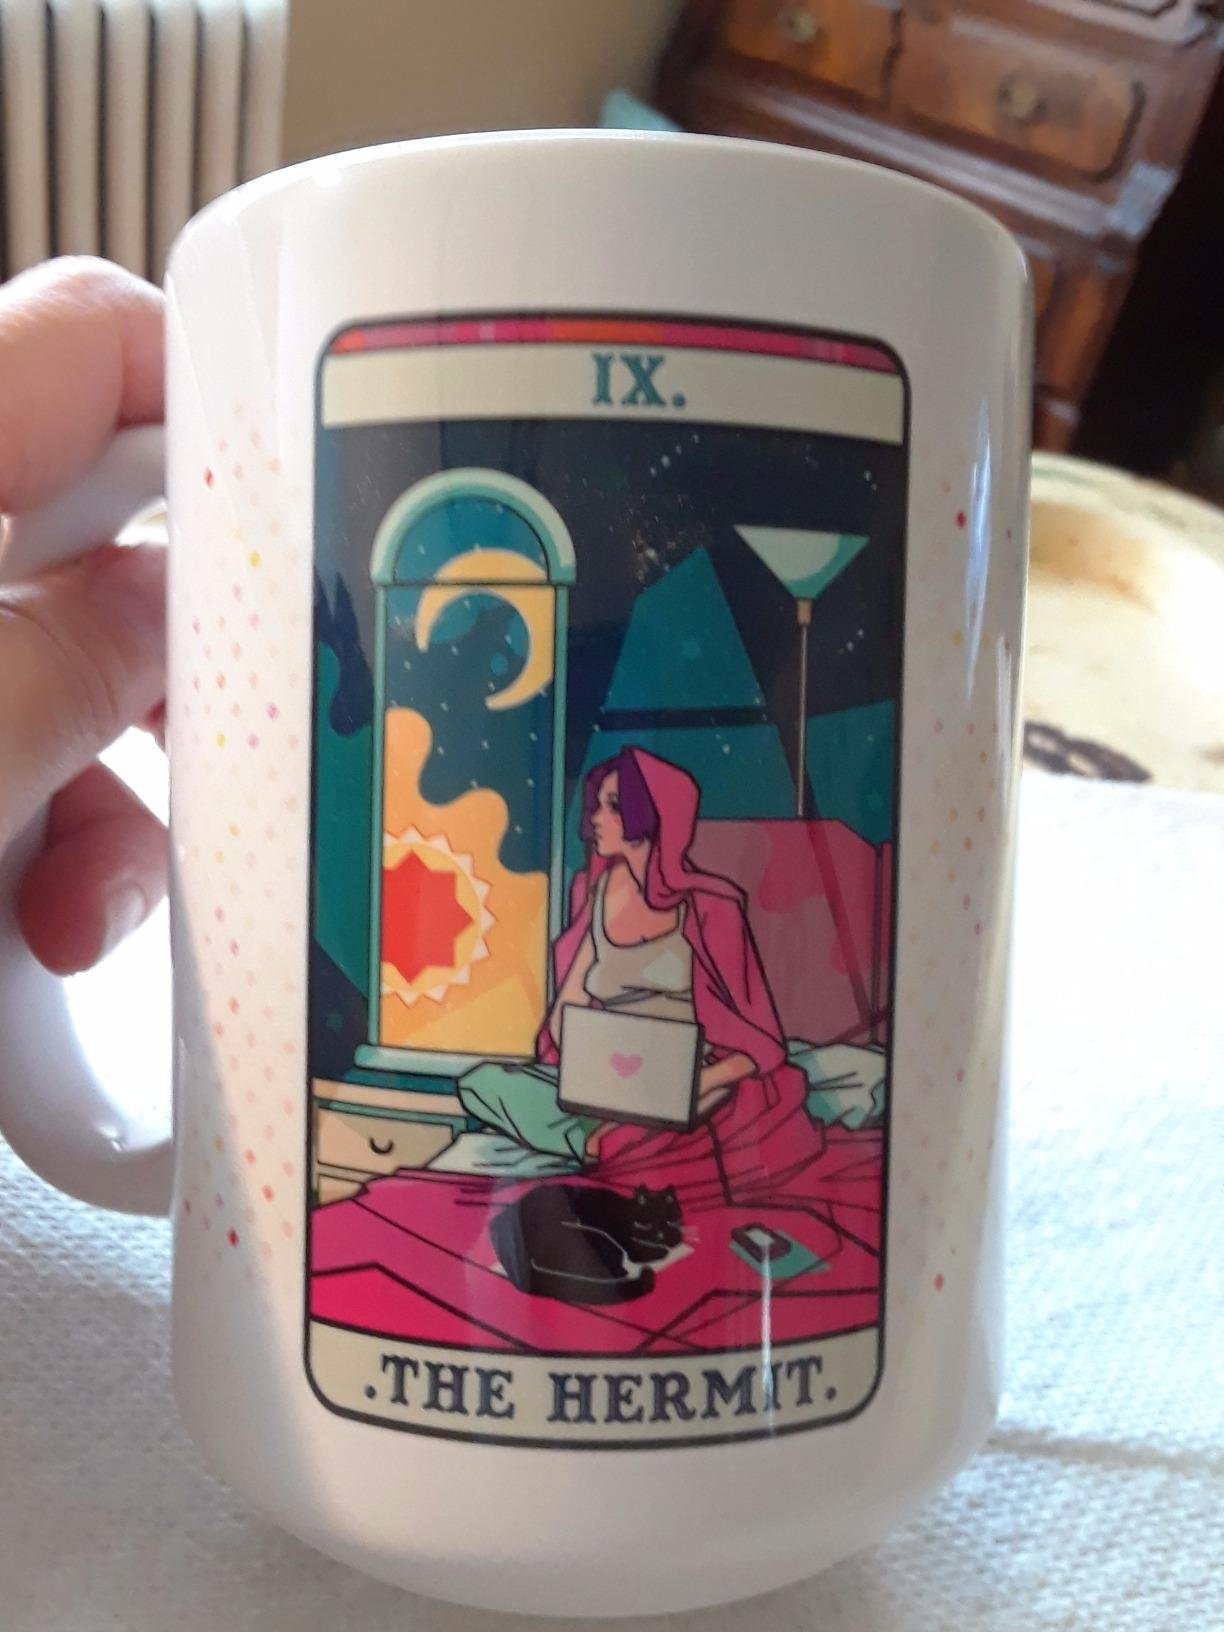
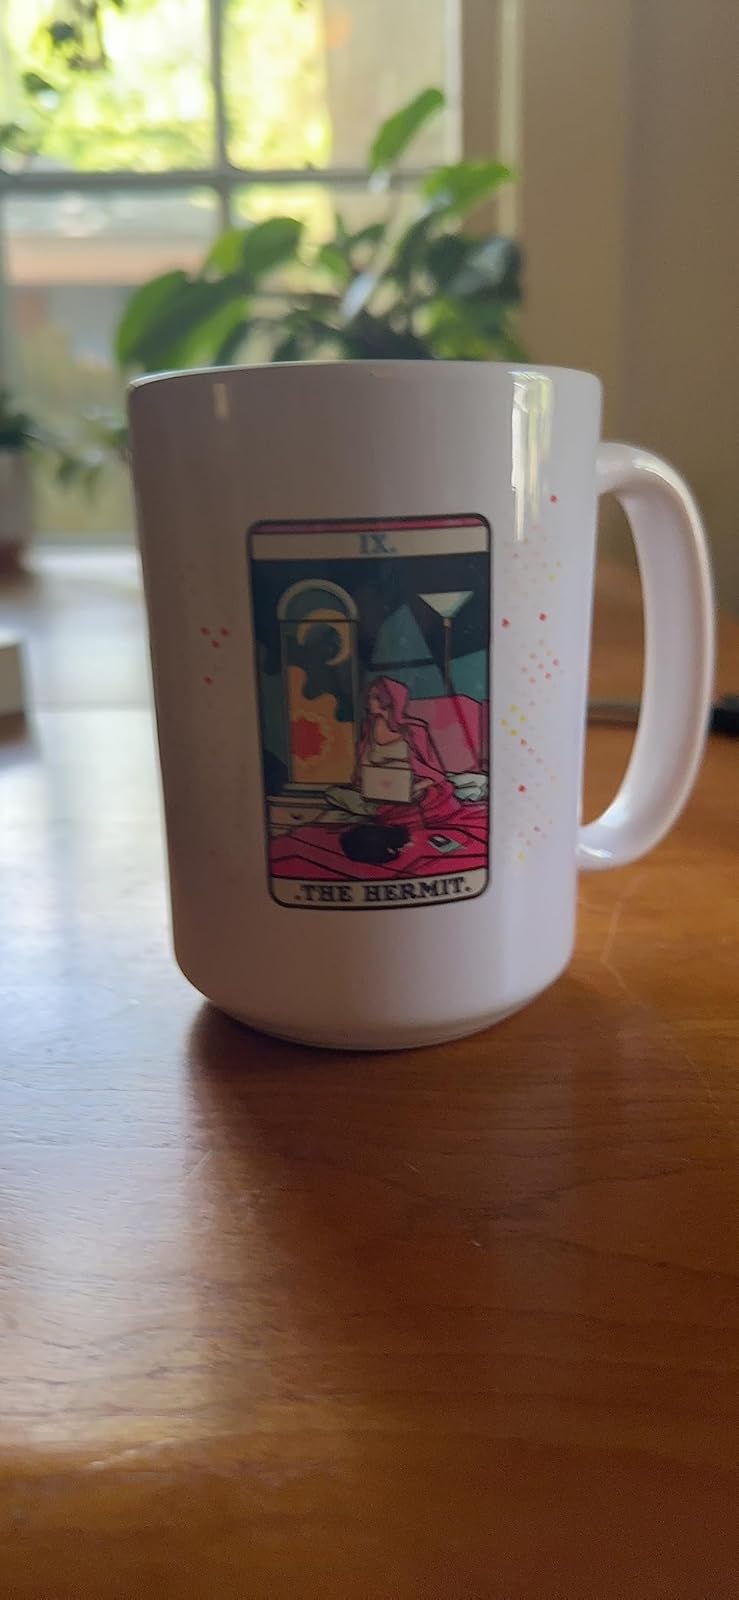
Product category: items_mug
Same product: yes